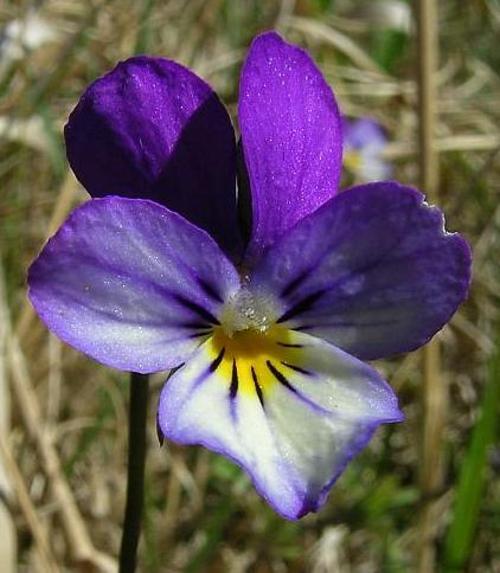
Flower: Pansy